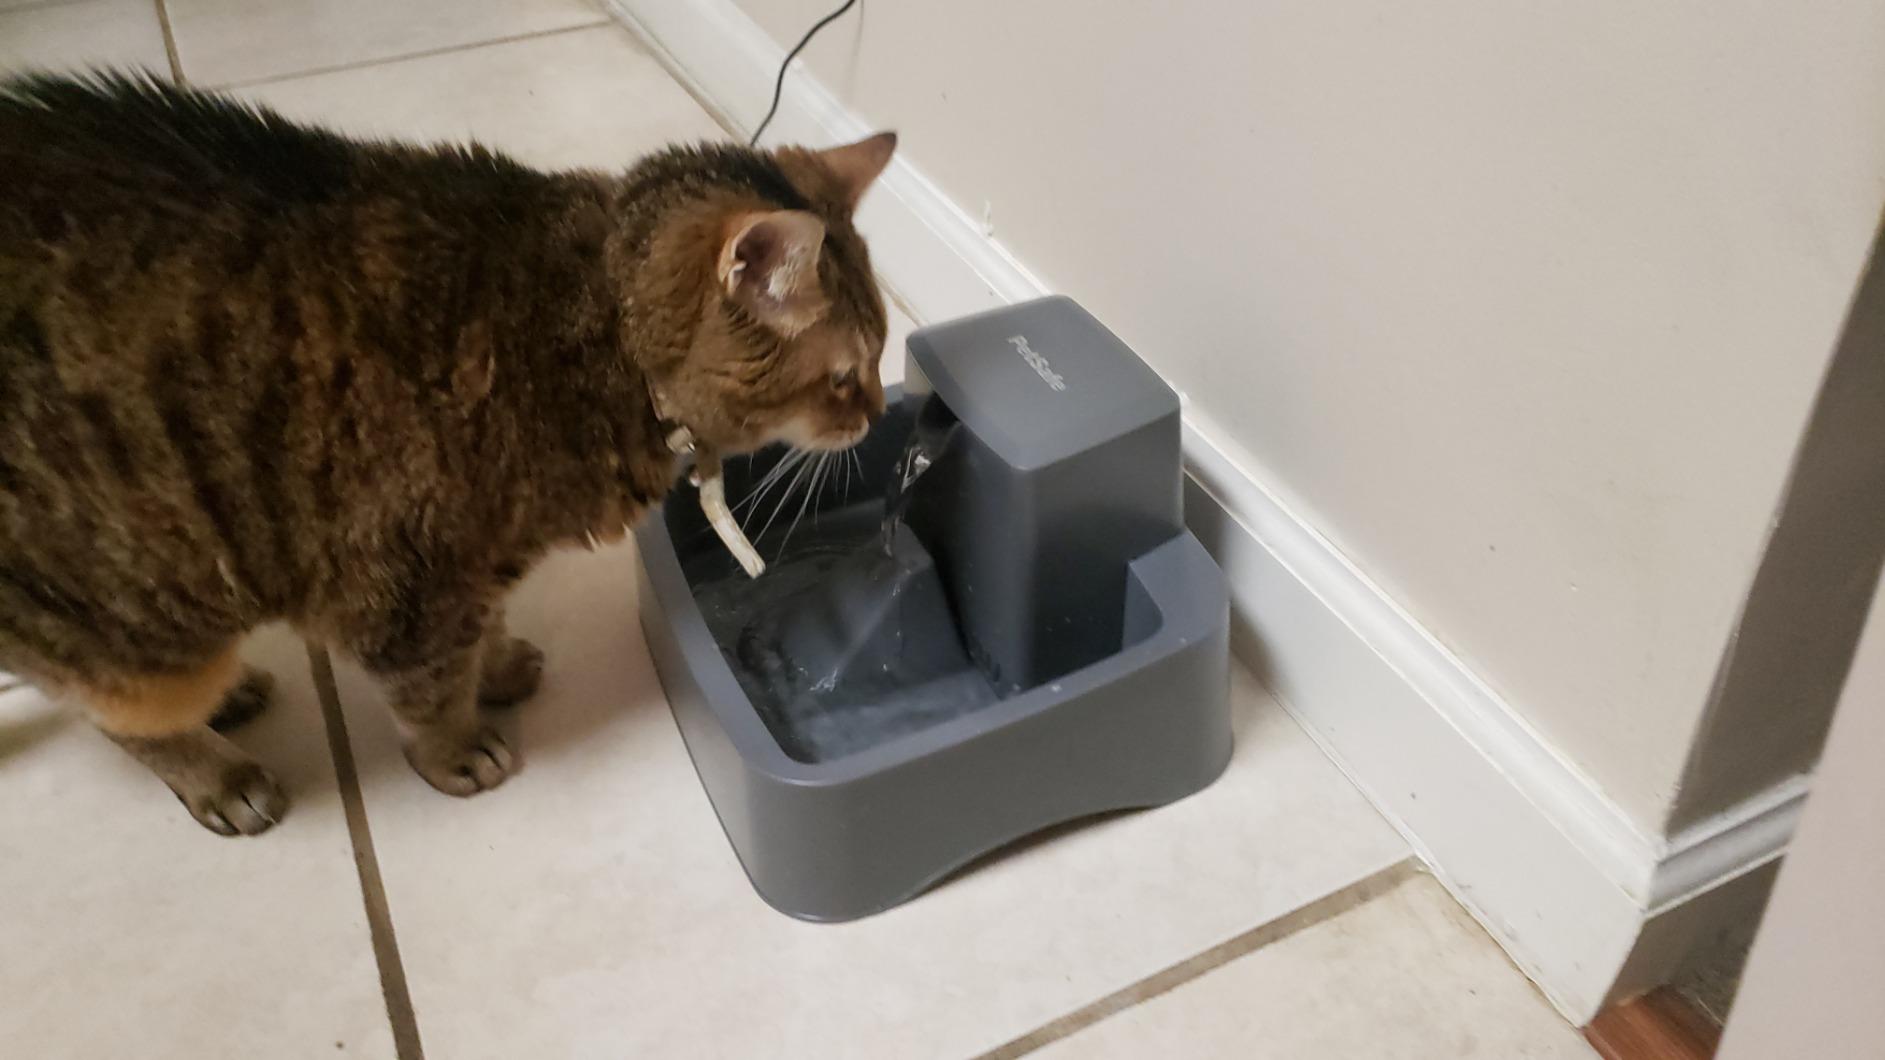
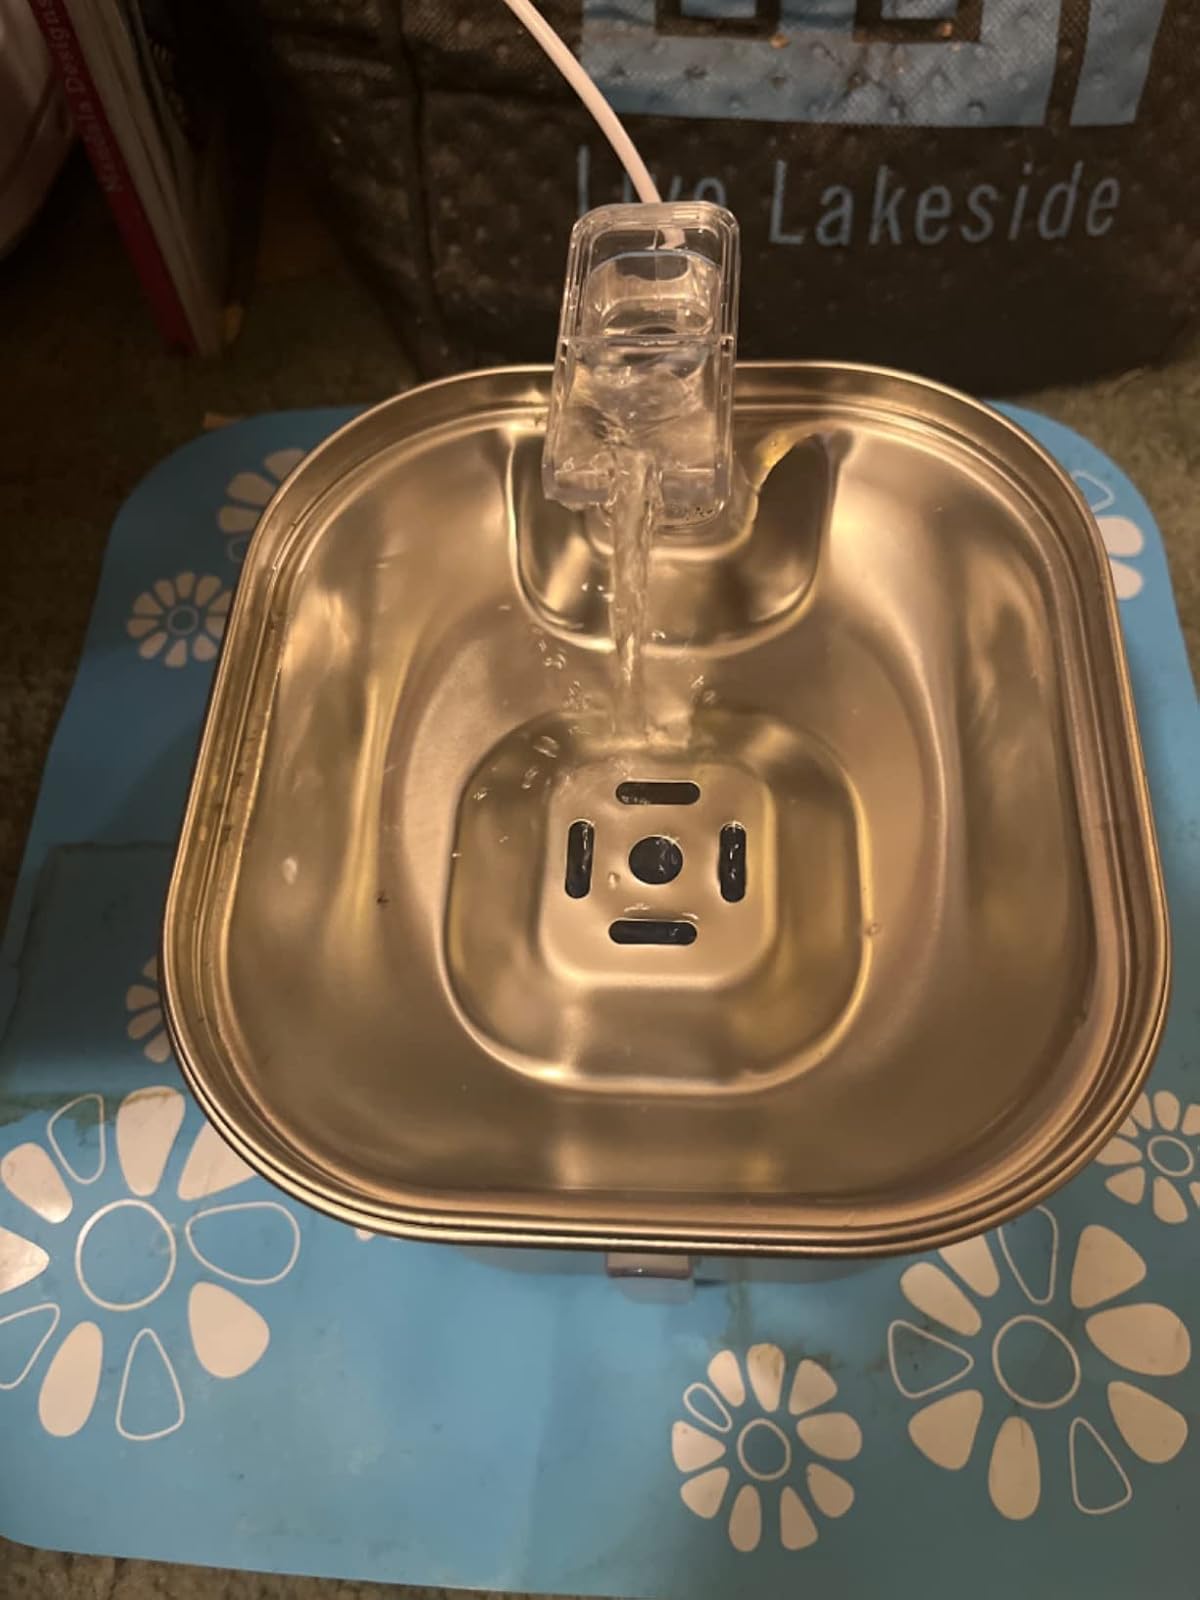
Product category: items_bowl
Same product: no